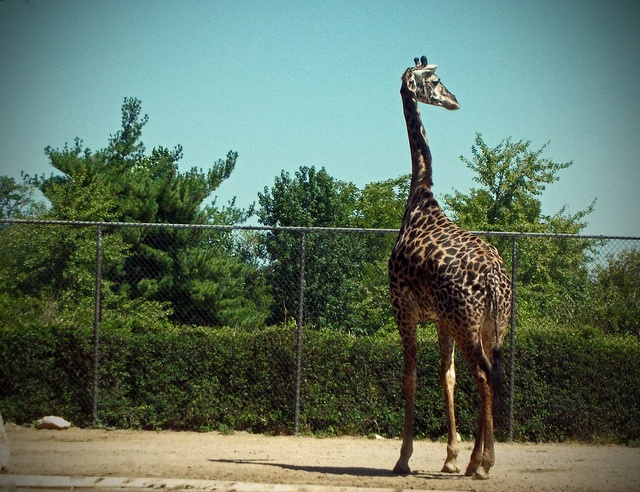
A very tall giraffe looking over a fence
A giraffe next to a fence with bushes and trees.
A giraffe on on a sunny day with a fence in the background.
A giraffe on one side of a fence with trees and bushes on the other.
A giraffe walking around a fenced in field next to green shrubs.